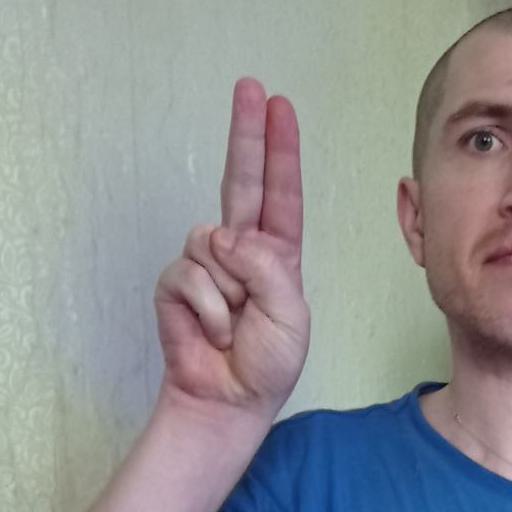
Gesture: two_up